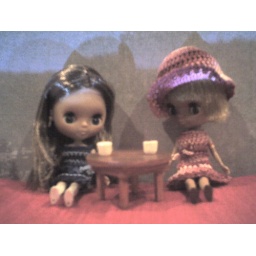
Sapphire and Amaya share a moment over cups of green tea.